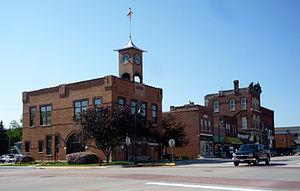
Pine Island est une ville située dans les comtés de Goodhue et Olmsted de l'État américian du Minnesota. Une grande partie de Pine Island se trouve à l'intérieur du comté de Goodhue, mais une petite partie s'étend également jusqu'au comté de Olmsted. Cette partie superficielle fait elle-même partie de la région métropolitaine de Rochester. Au recensement de 2010, on y comptait 3263 habitants.